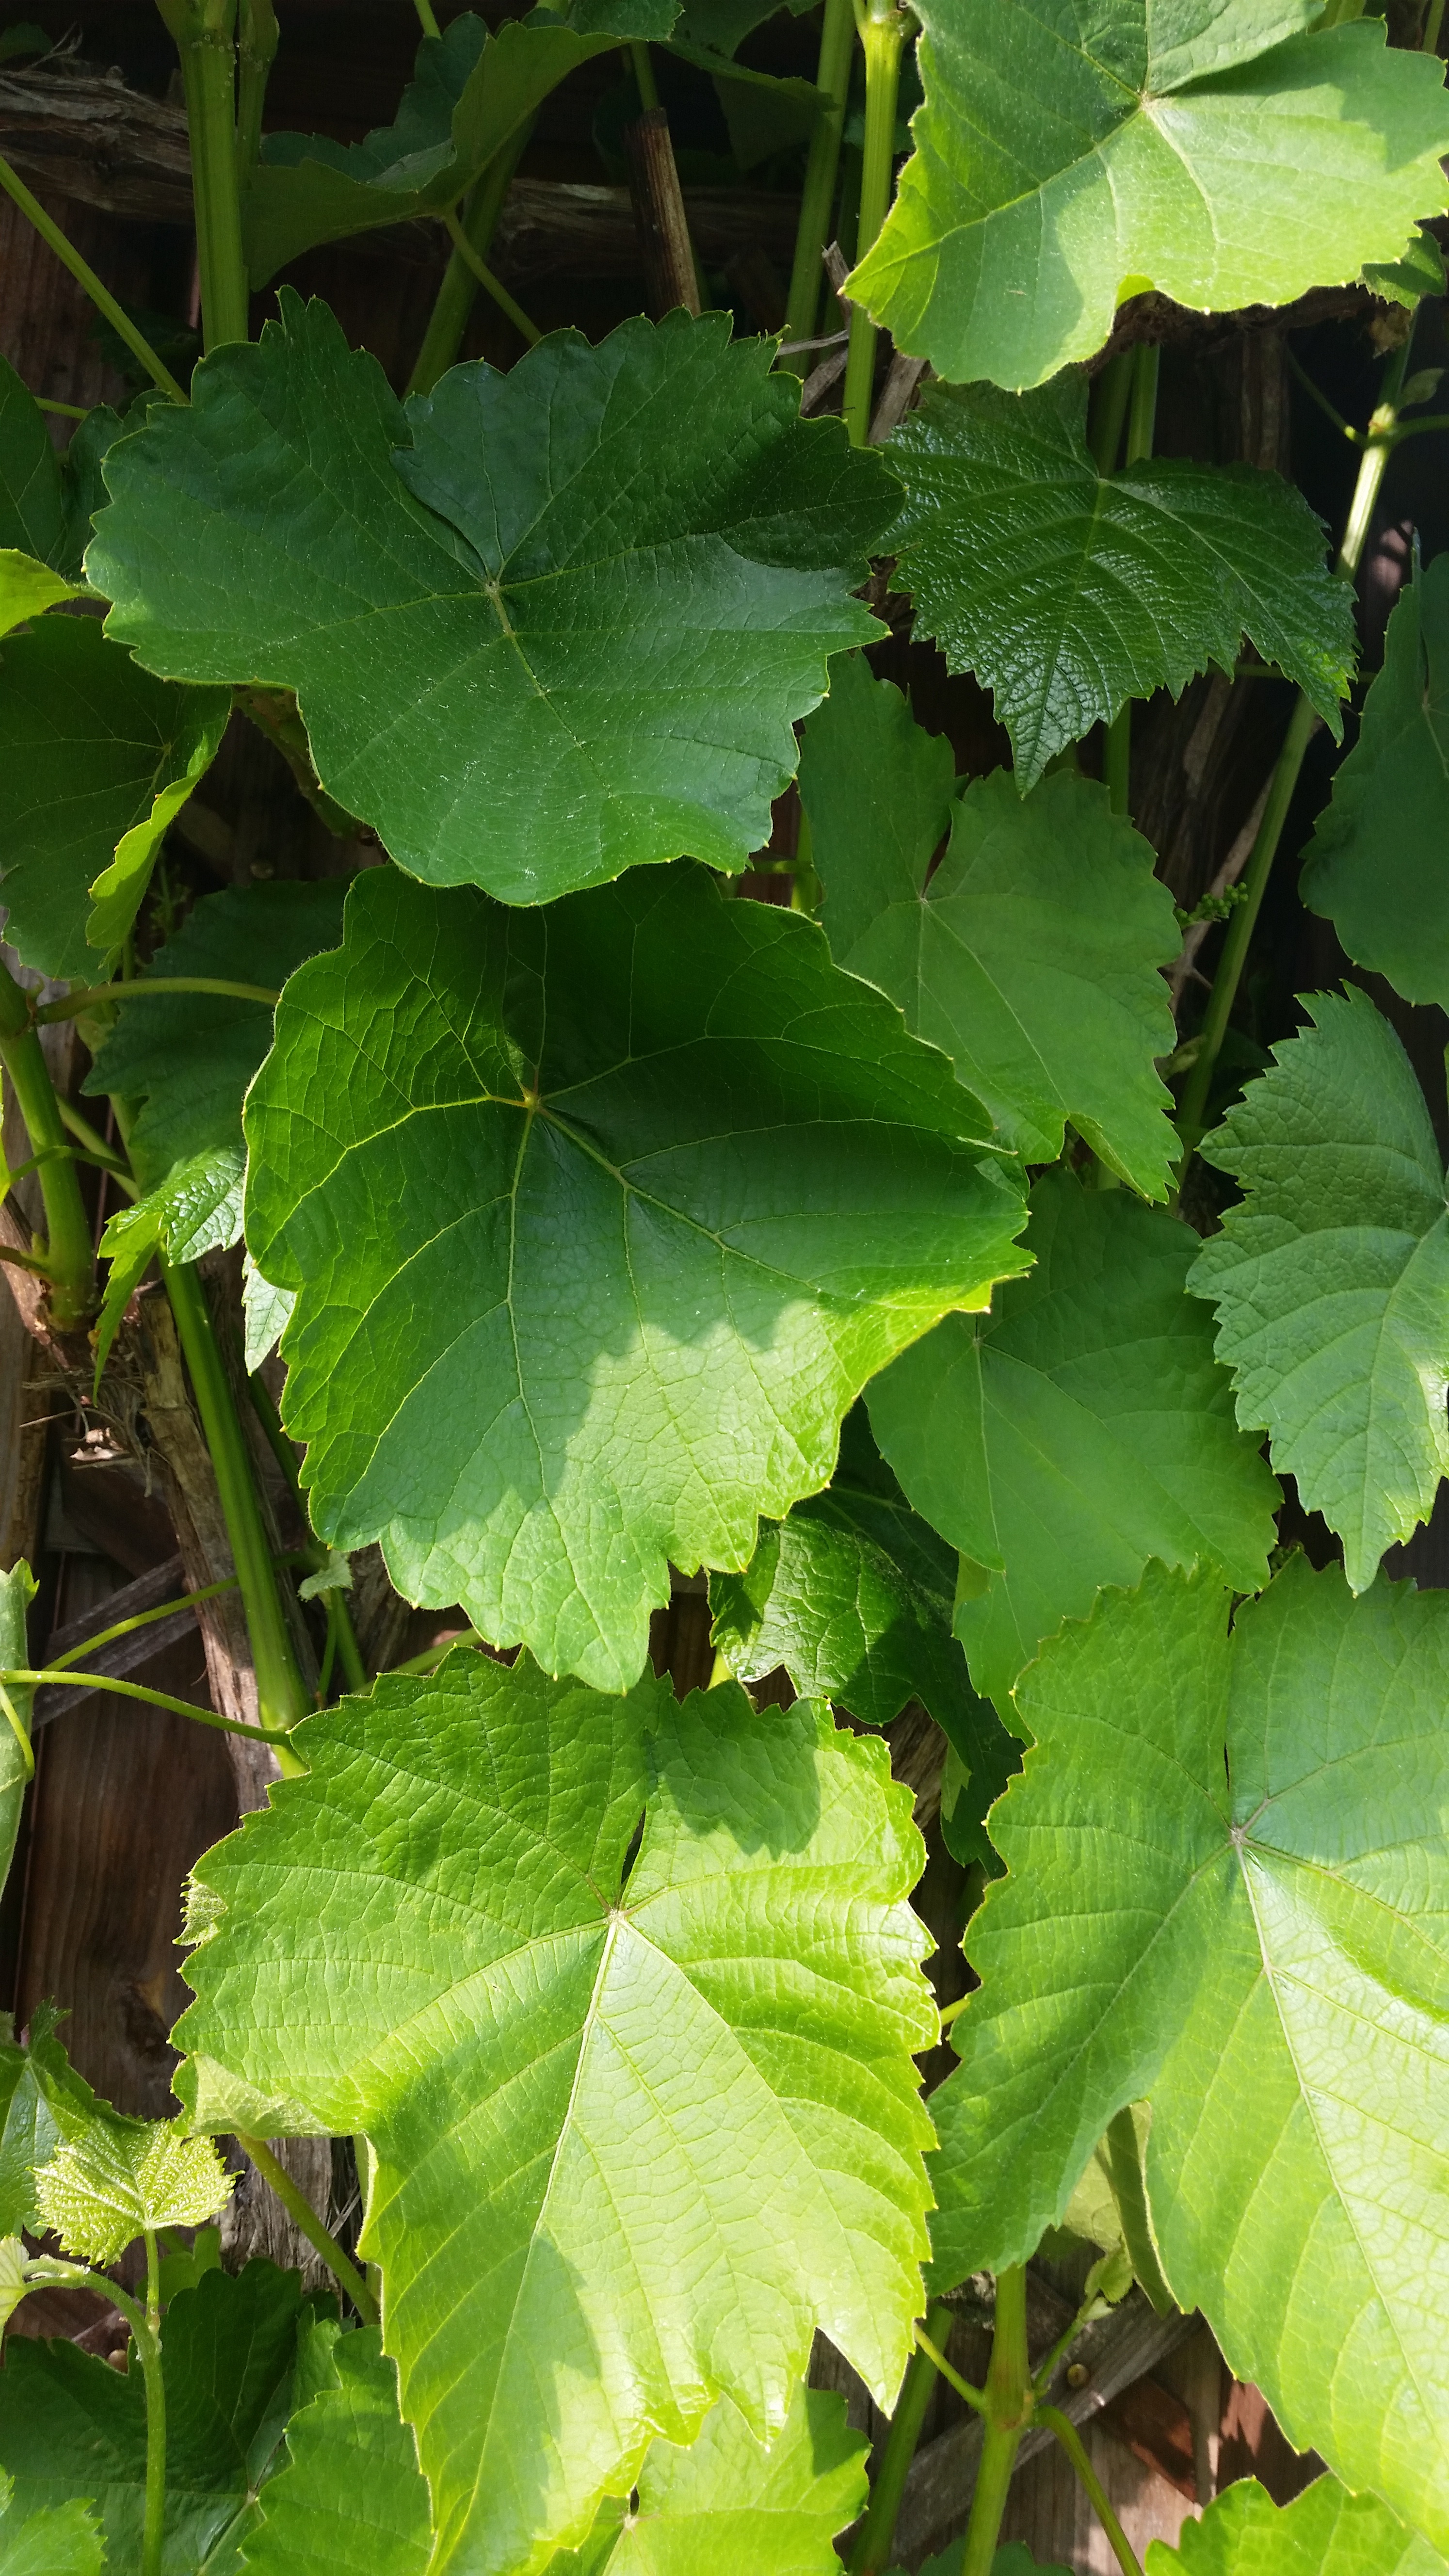
tree, plant, sun, wine, fruit, leaf, flower, food, green, produce, leaves, shrub, flowering plant, grape leaves, annual plant, woody plant, land plant